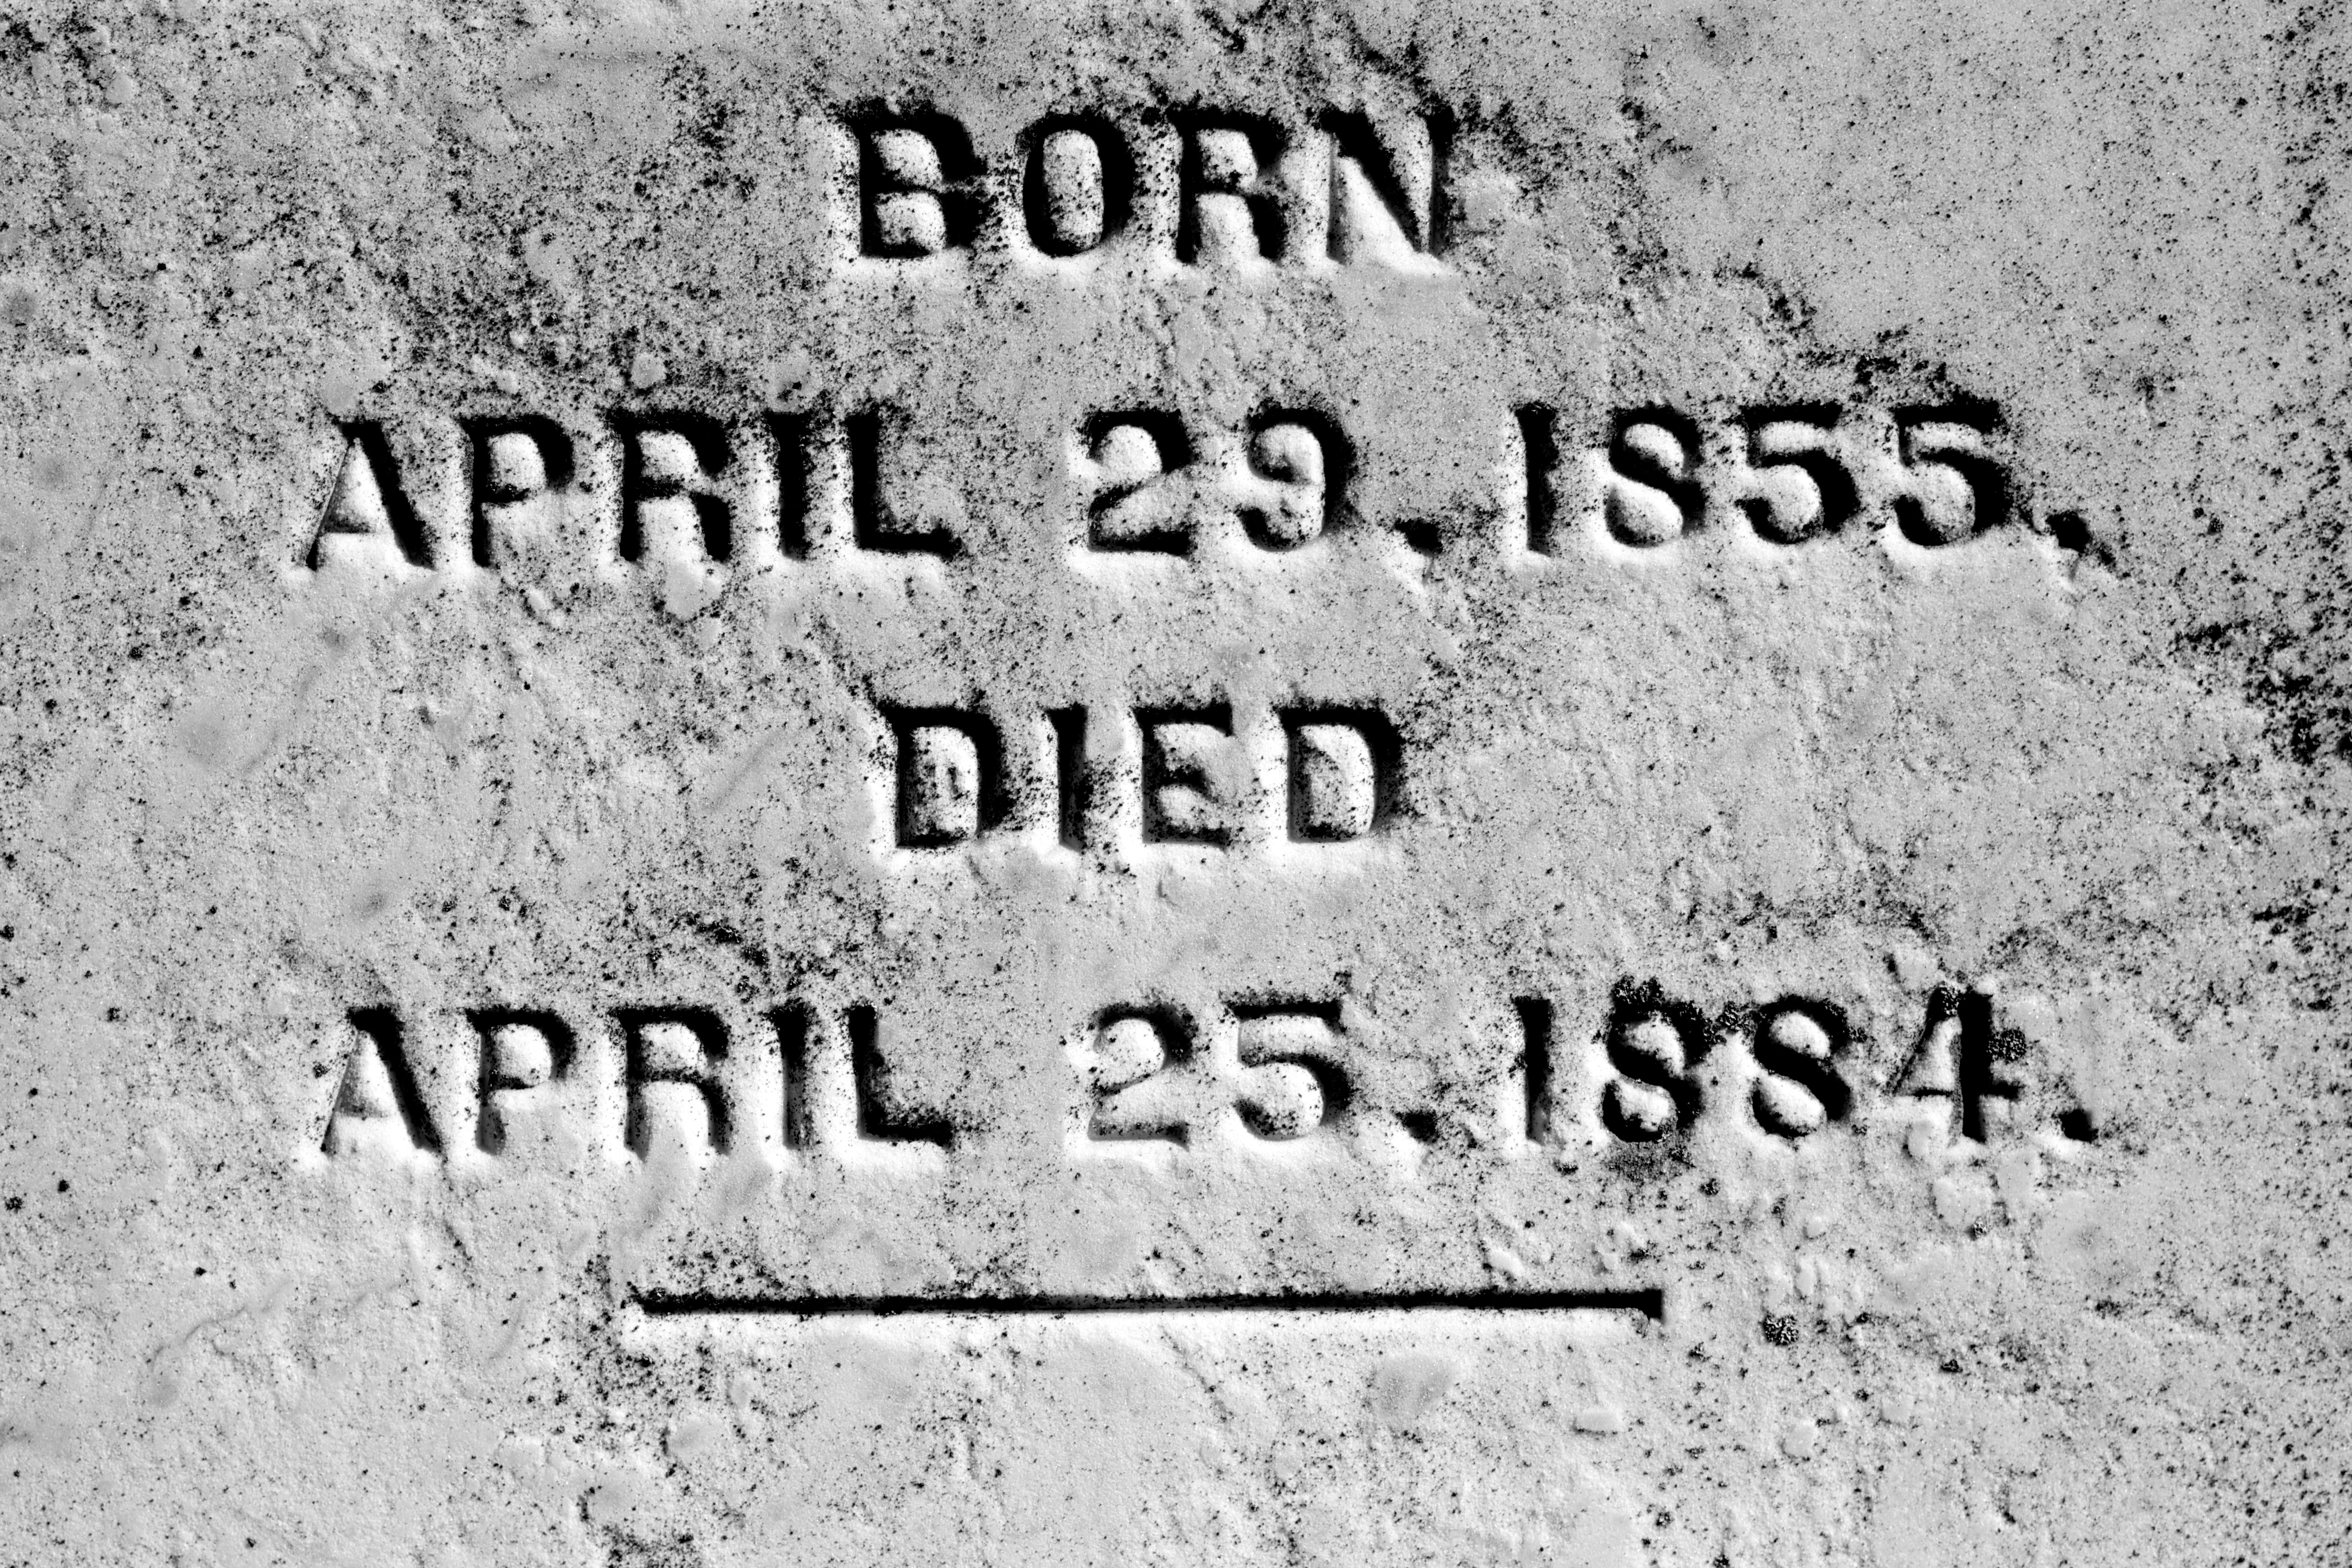
black and white, number, wall, cemetery, monochrome, font, text, monochrome photography, commemorative plaque